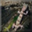
Label: lizard